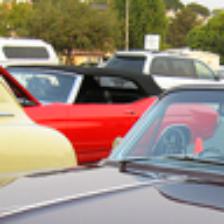
Label: NonHuman